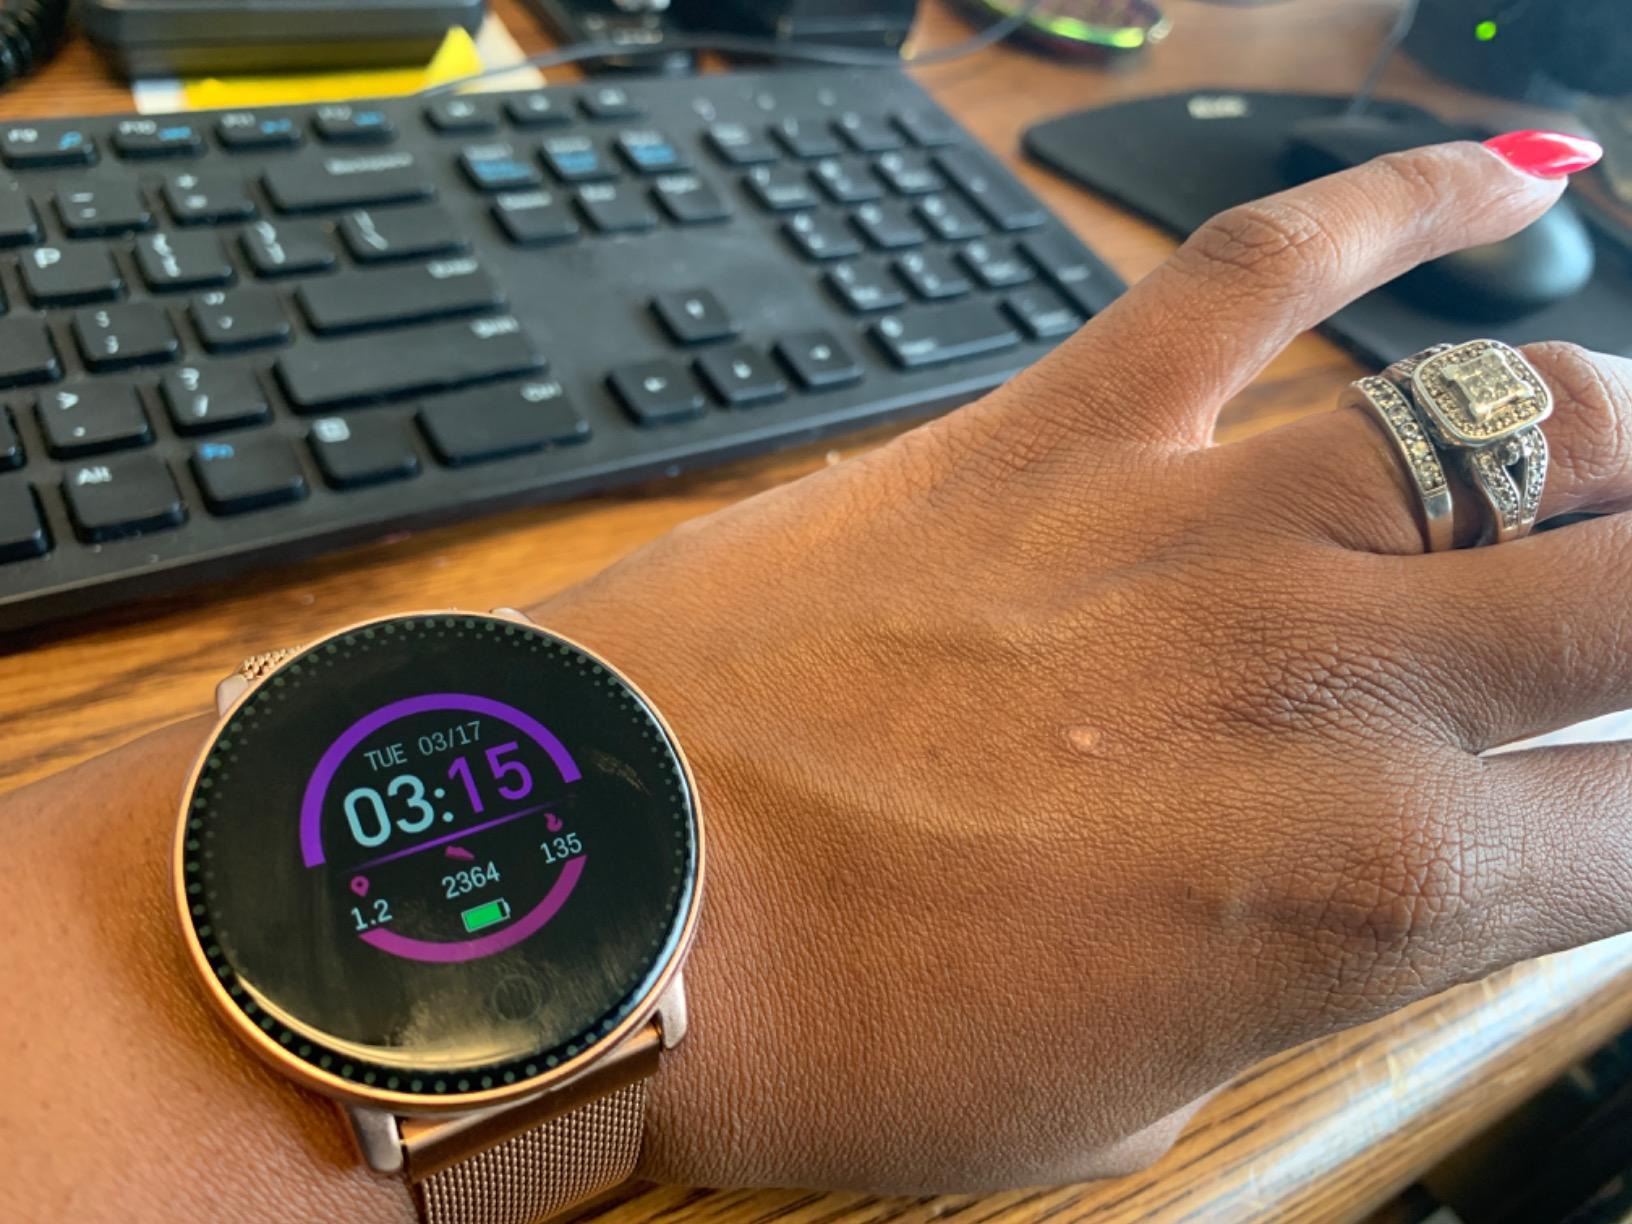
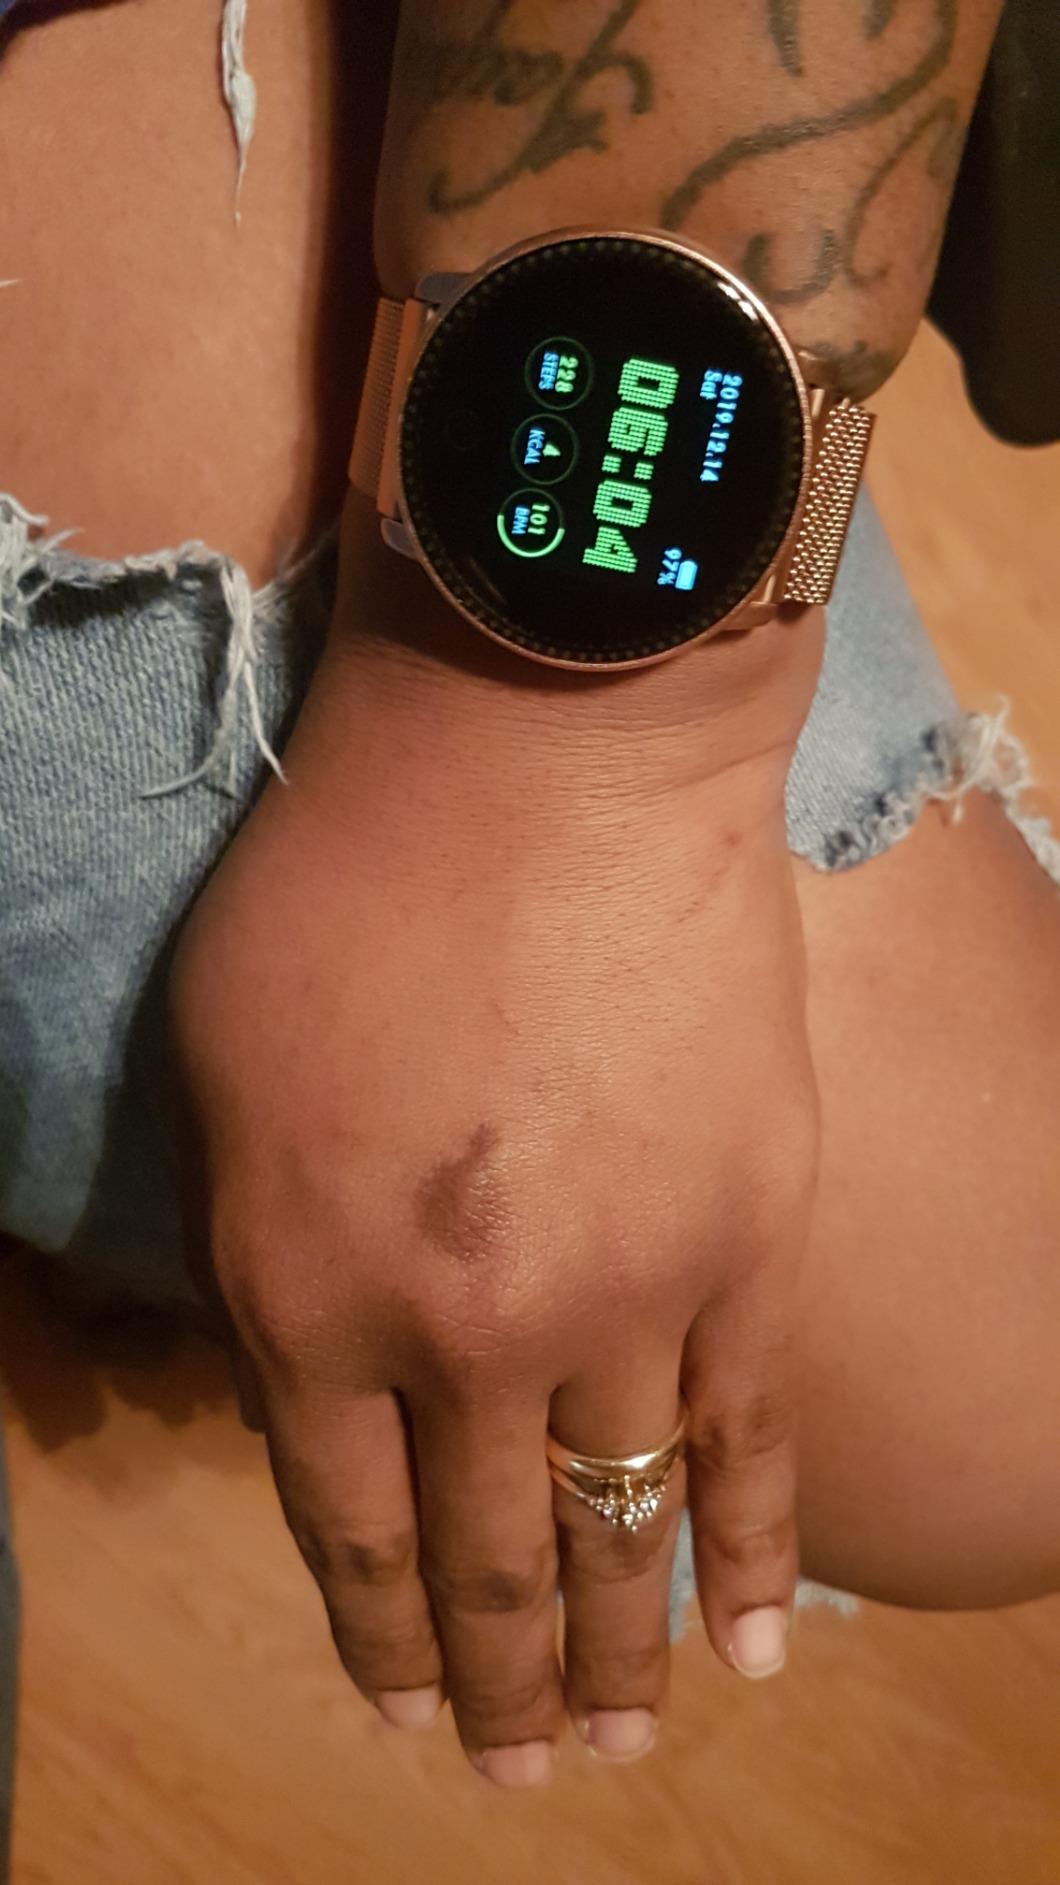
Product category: smartwatch
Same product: yes